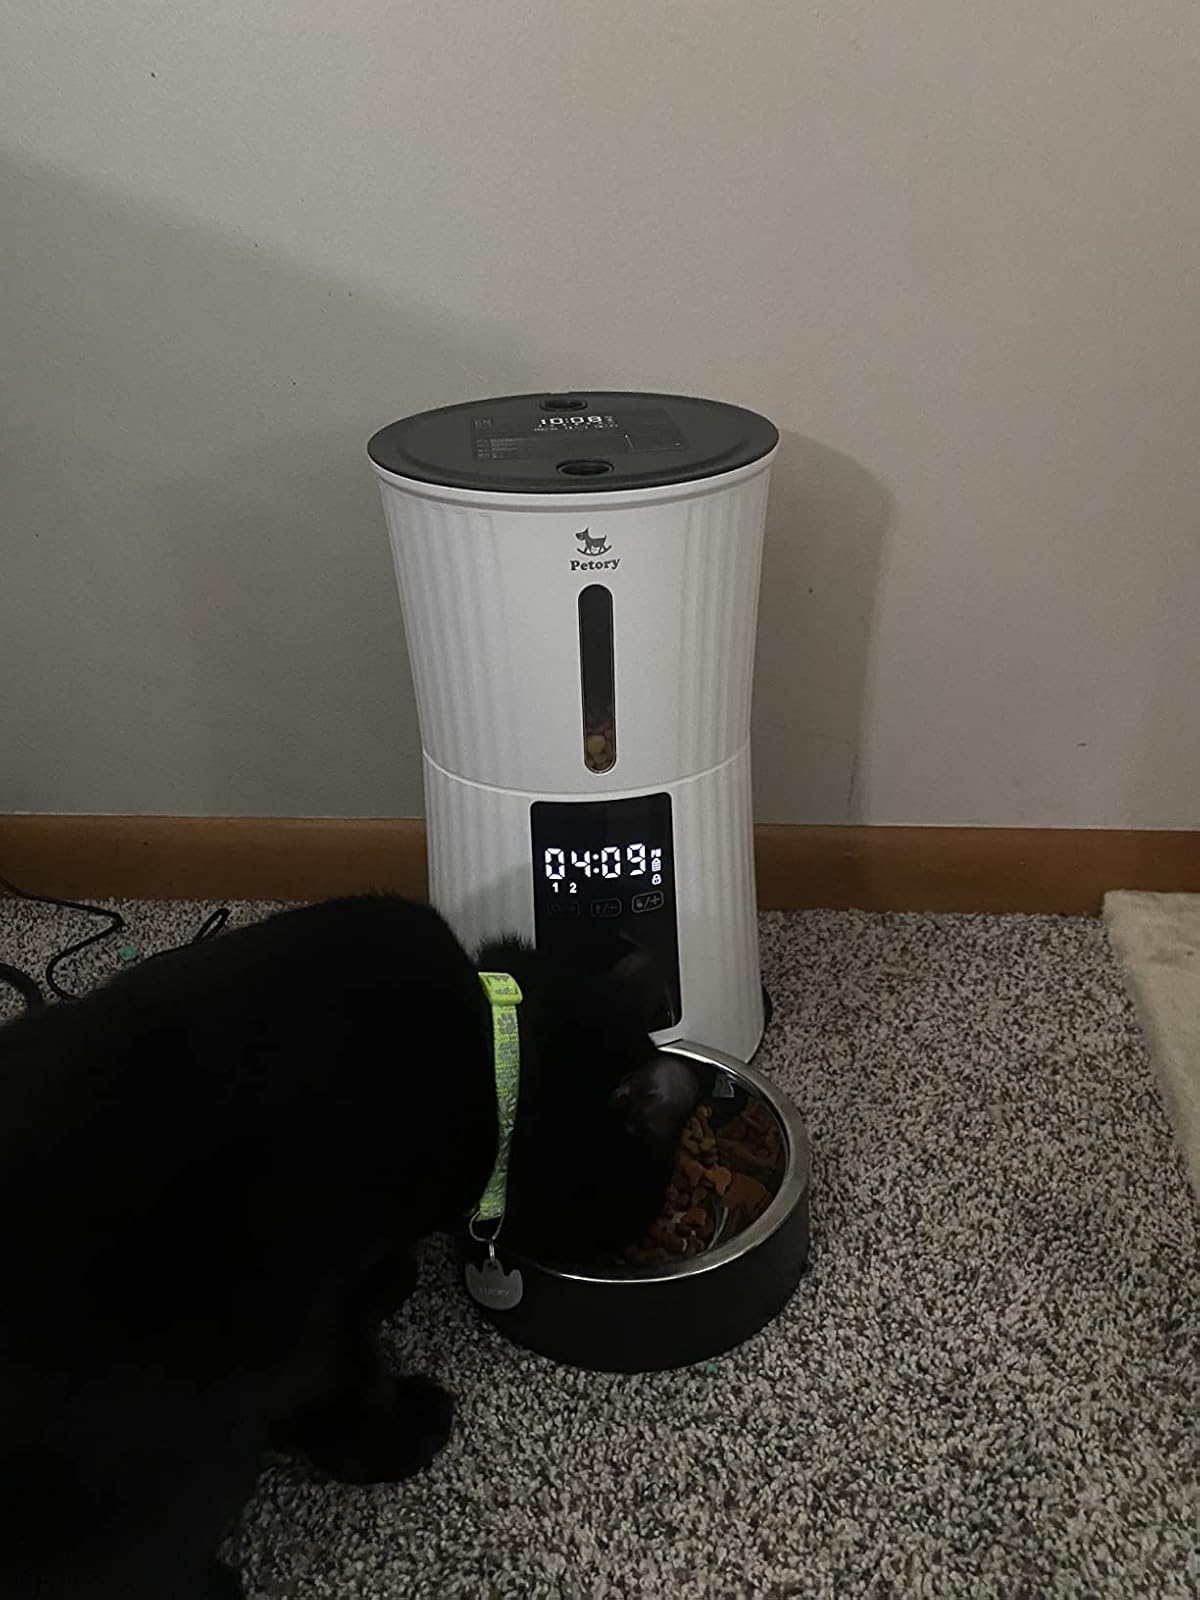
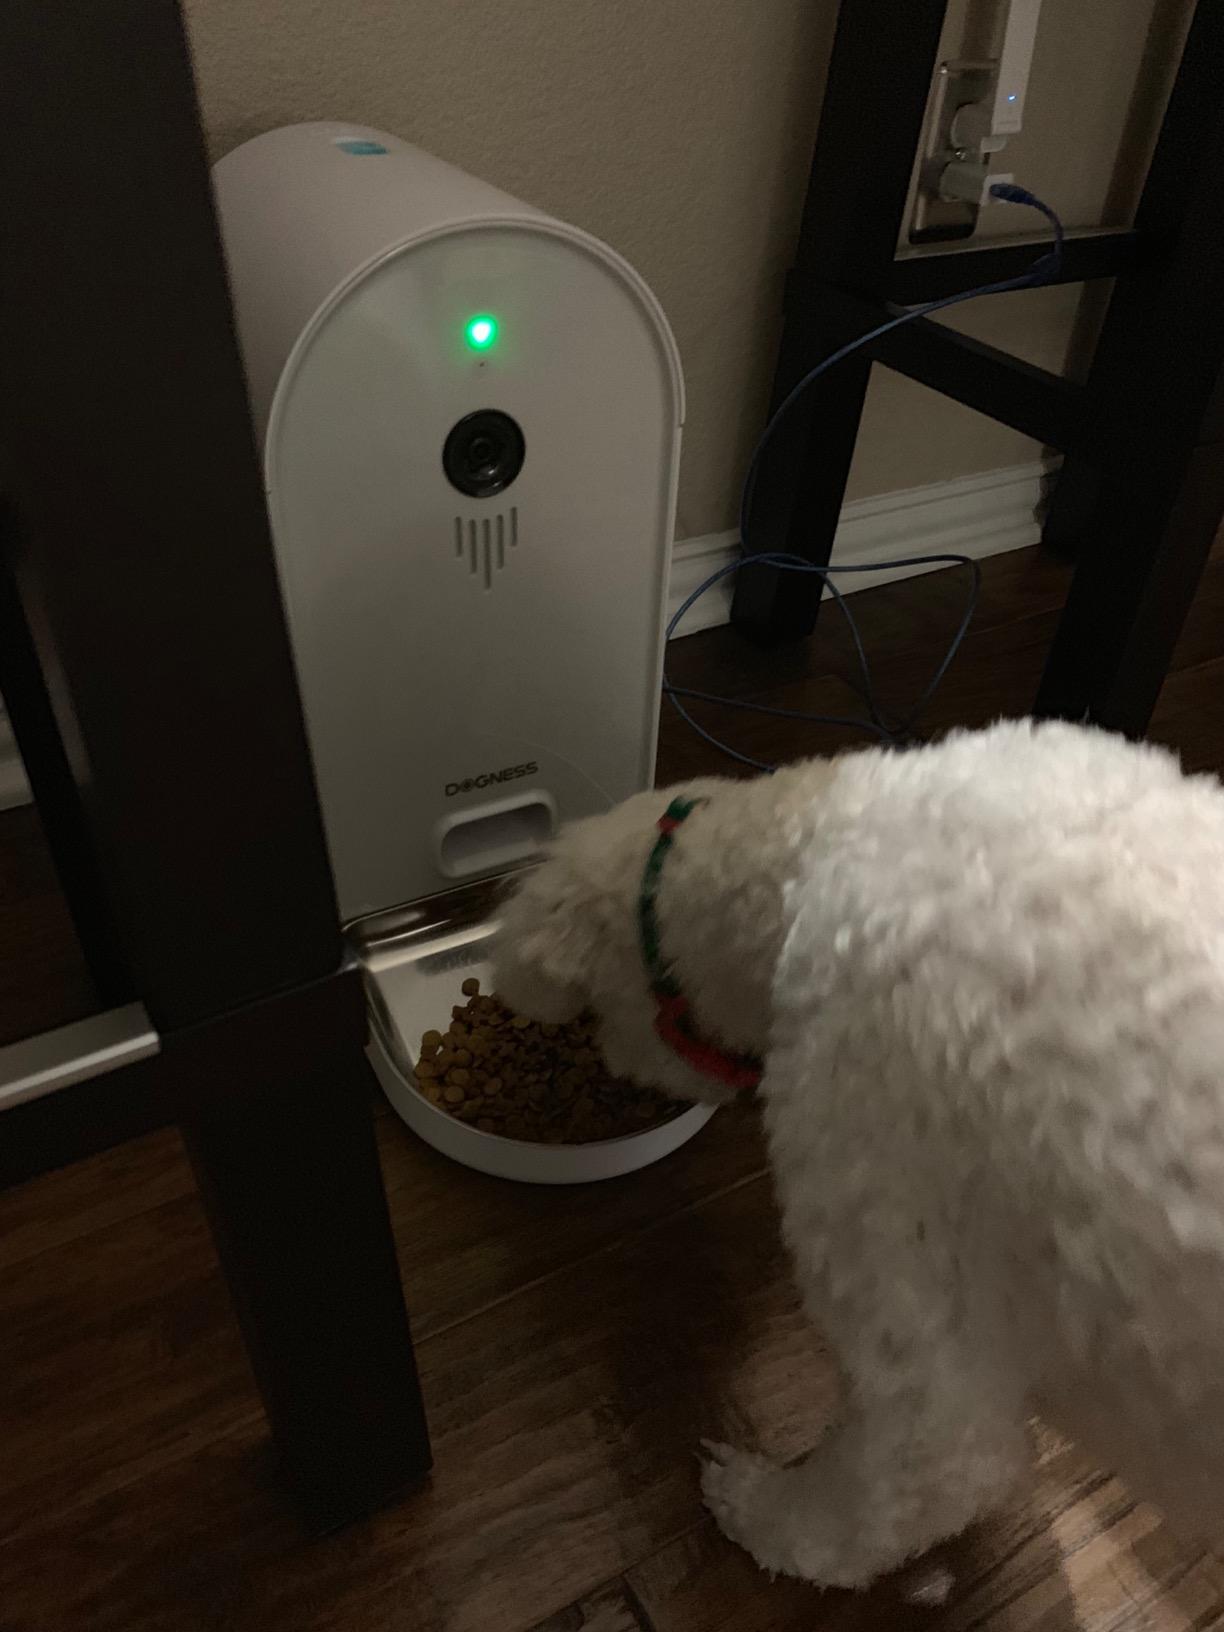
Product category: items_feeder
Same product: no